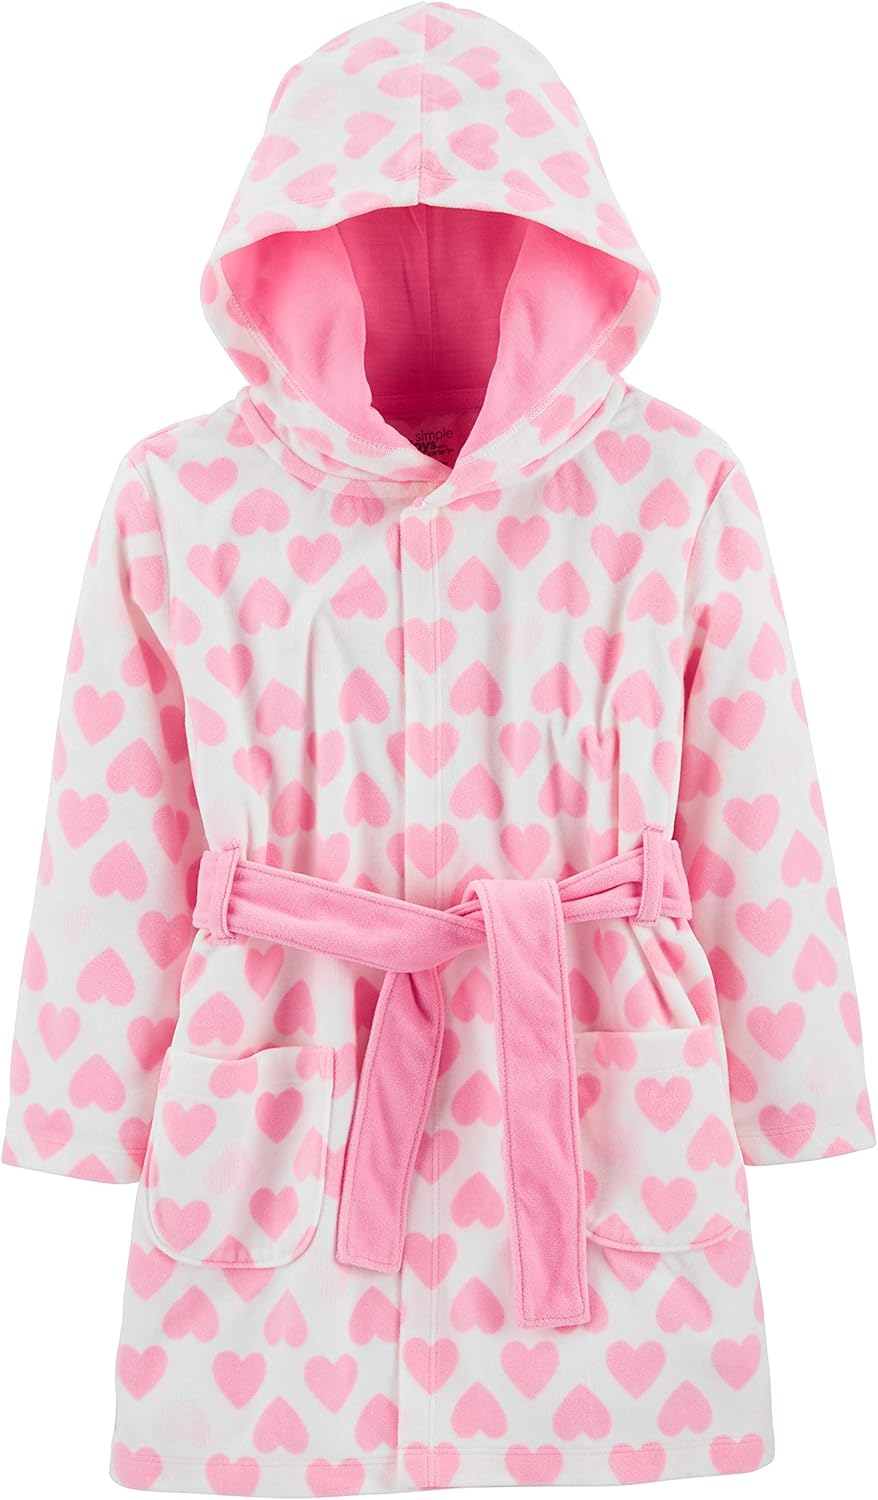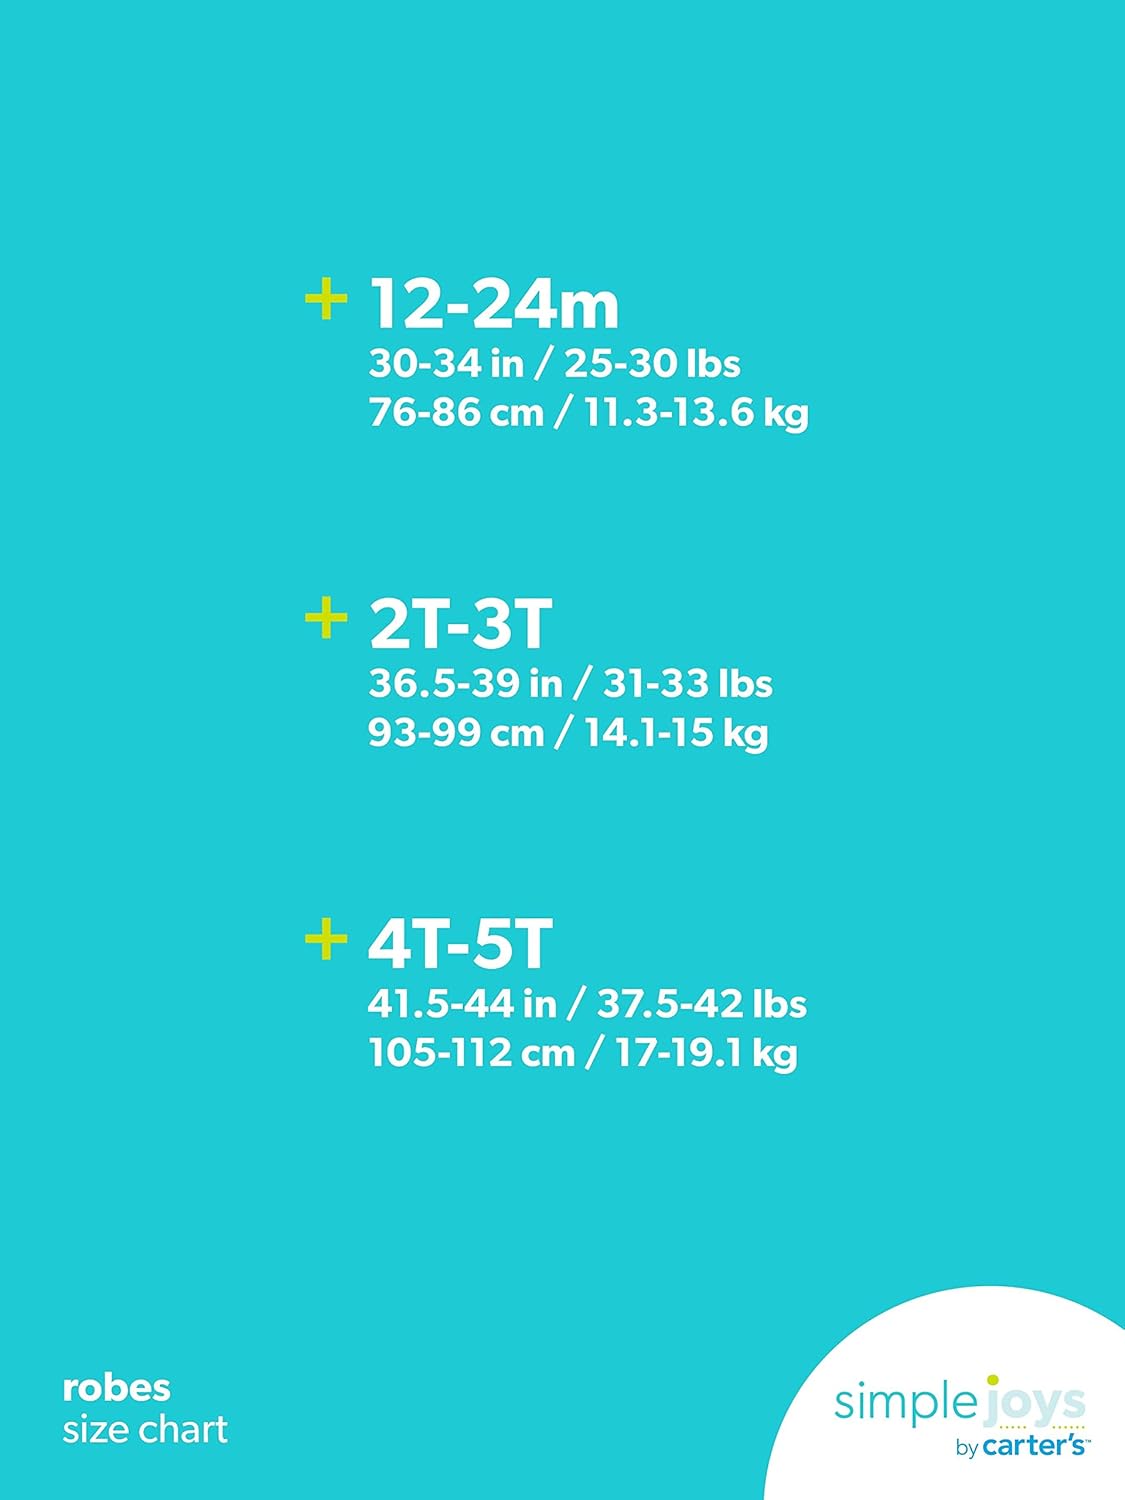
Simple Joys by Carter's Toddlers and Baby Girls' Hooded Sleeper Robe
Category: AMAZON FASHION
Crafted in snuggly fleece, this robe is perfect for extra chilly nights! Chemically treated? No way! Carter's polyester is flame resistant... Phew!
Features: 100% Polyester | Imported | Belt closure | Machine Wash | Jersey-lined hood